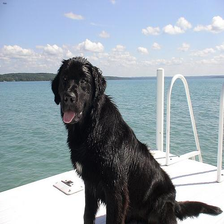
Species: dog
Breed: newfoundland